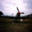
Label: airplane